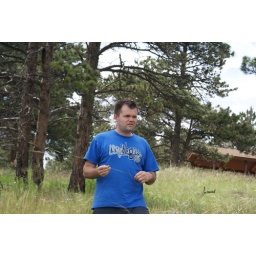
brad is standing and or playing in the grass (28)